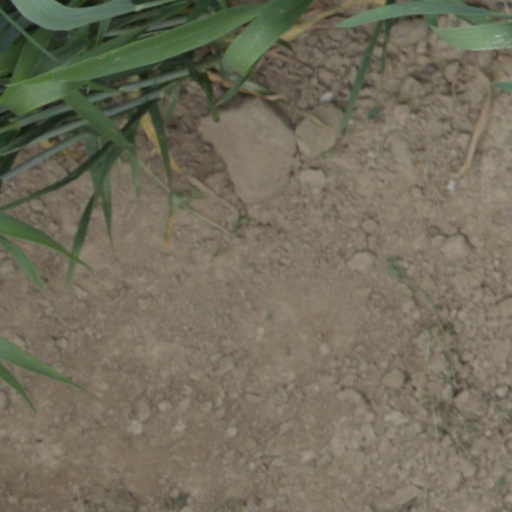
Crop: wheat